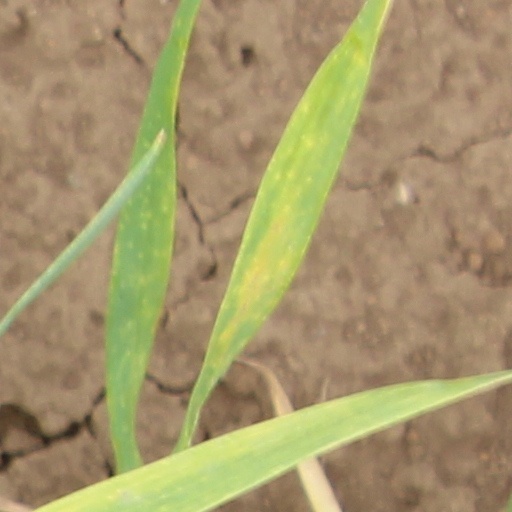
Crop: wheat